Byzantine economy

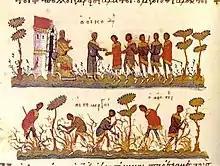
Parable of the Workers in the Vineyard. Workers on the field (down) and pay time (up), Byzantine Gospel of 11th century.

The Byzantine economy was among the most robust economies in the Mediterranean and the world for many centuries. Constantinople was a prime hub in a trading network that at various times extended across nearly all of Eurasia and North Africa. It could be argued that, up until the arrival of the Arabs in the 7th century, the Eastern Roman Empire had the most powerful economy in the world. The Arab conquests, however, would represent a substantial reversal of fortunes contributing to a period of decline and stagnation. Constantine V's reforms (c. 765) marked the beginning of a revival that continued until 1204. From the 10th century until the end of the 12th, the Byzantine Empire projected an image of luxury, and travelers were impressed by the wealth accumulated in the capital. All this changed with the arrival of the Fourth Crusade, which was an economic catastrophe. The Palaiologoi tried to revive the economy, but the late Byzantine state would not gain full control of either the foreign or domestic economic forces.